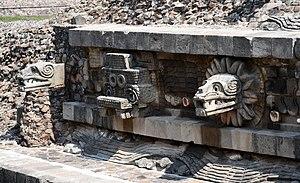
Détail du Temple du Serpent à Plumes, la troisième plus importante pyramide de Teotihuacan, ancienne cité précolombienne de la vallée de Mexico, dans la zone métropolitaine de la vallée de Mexico.